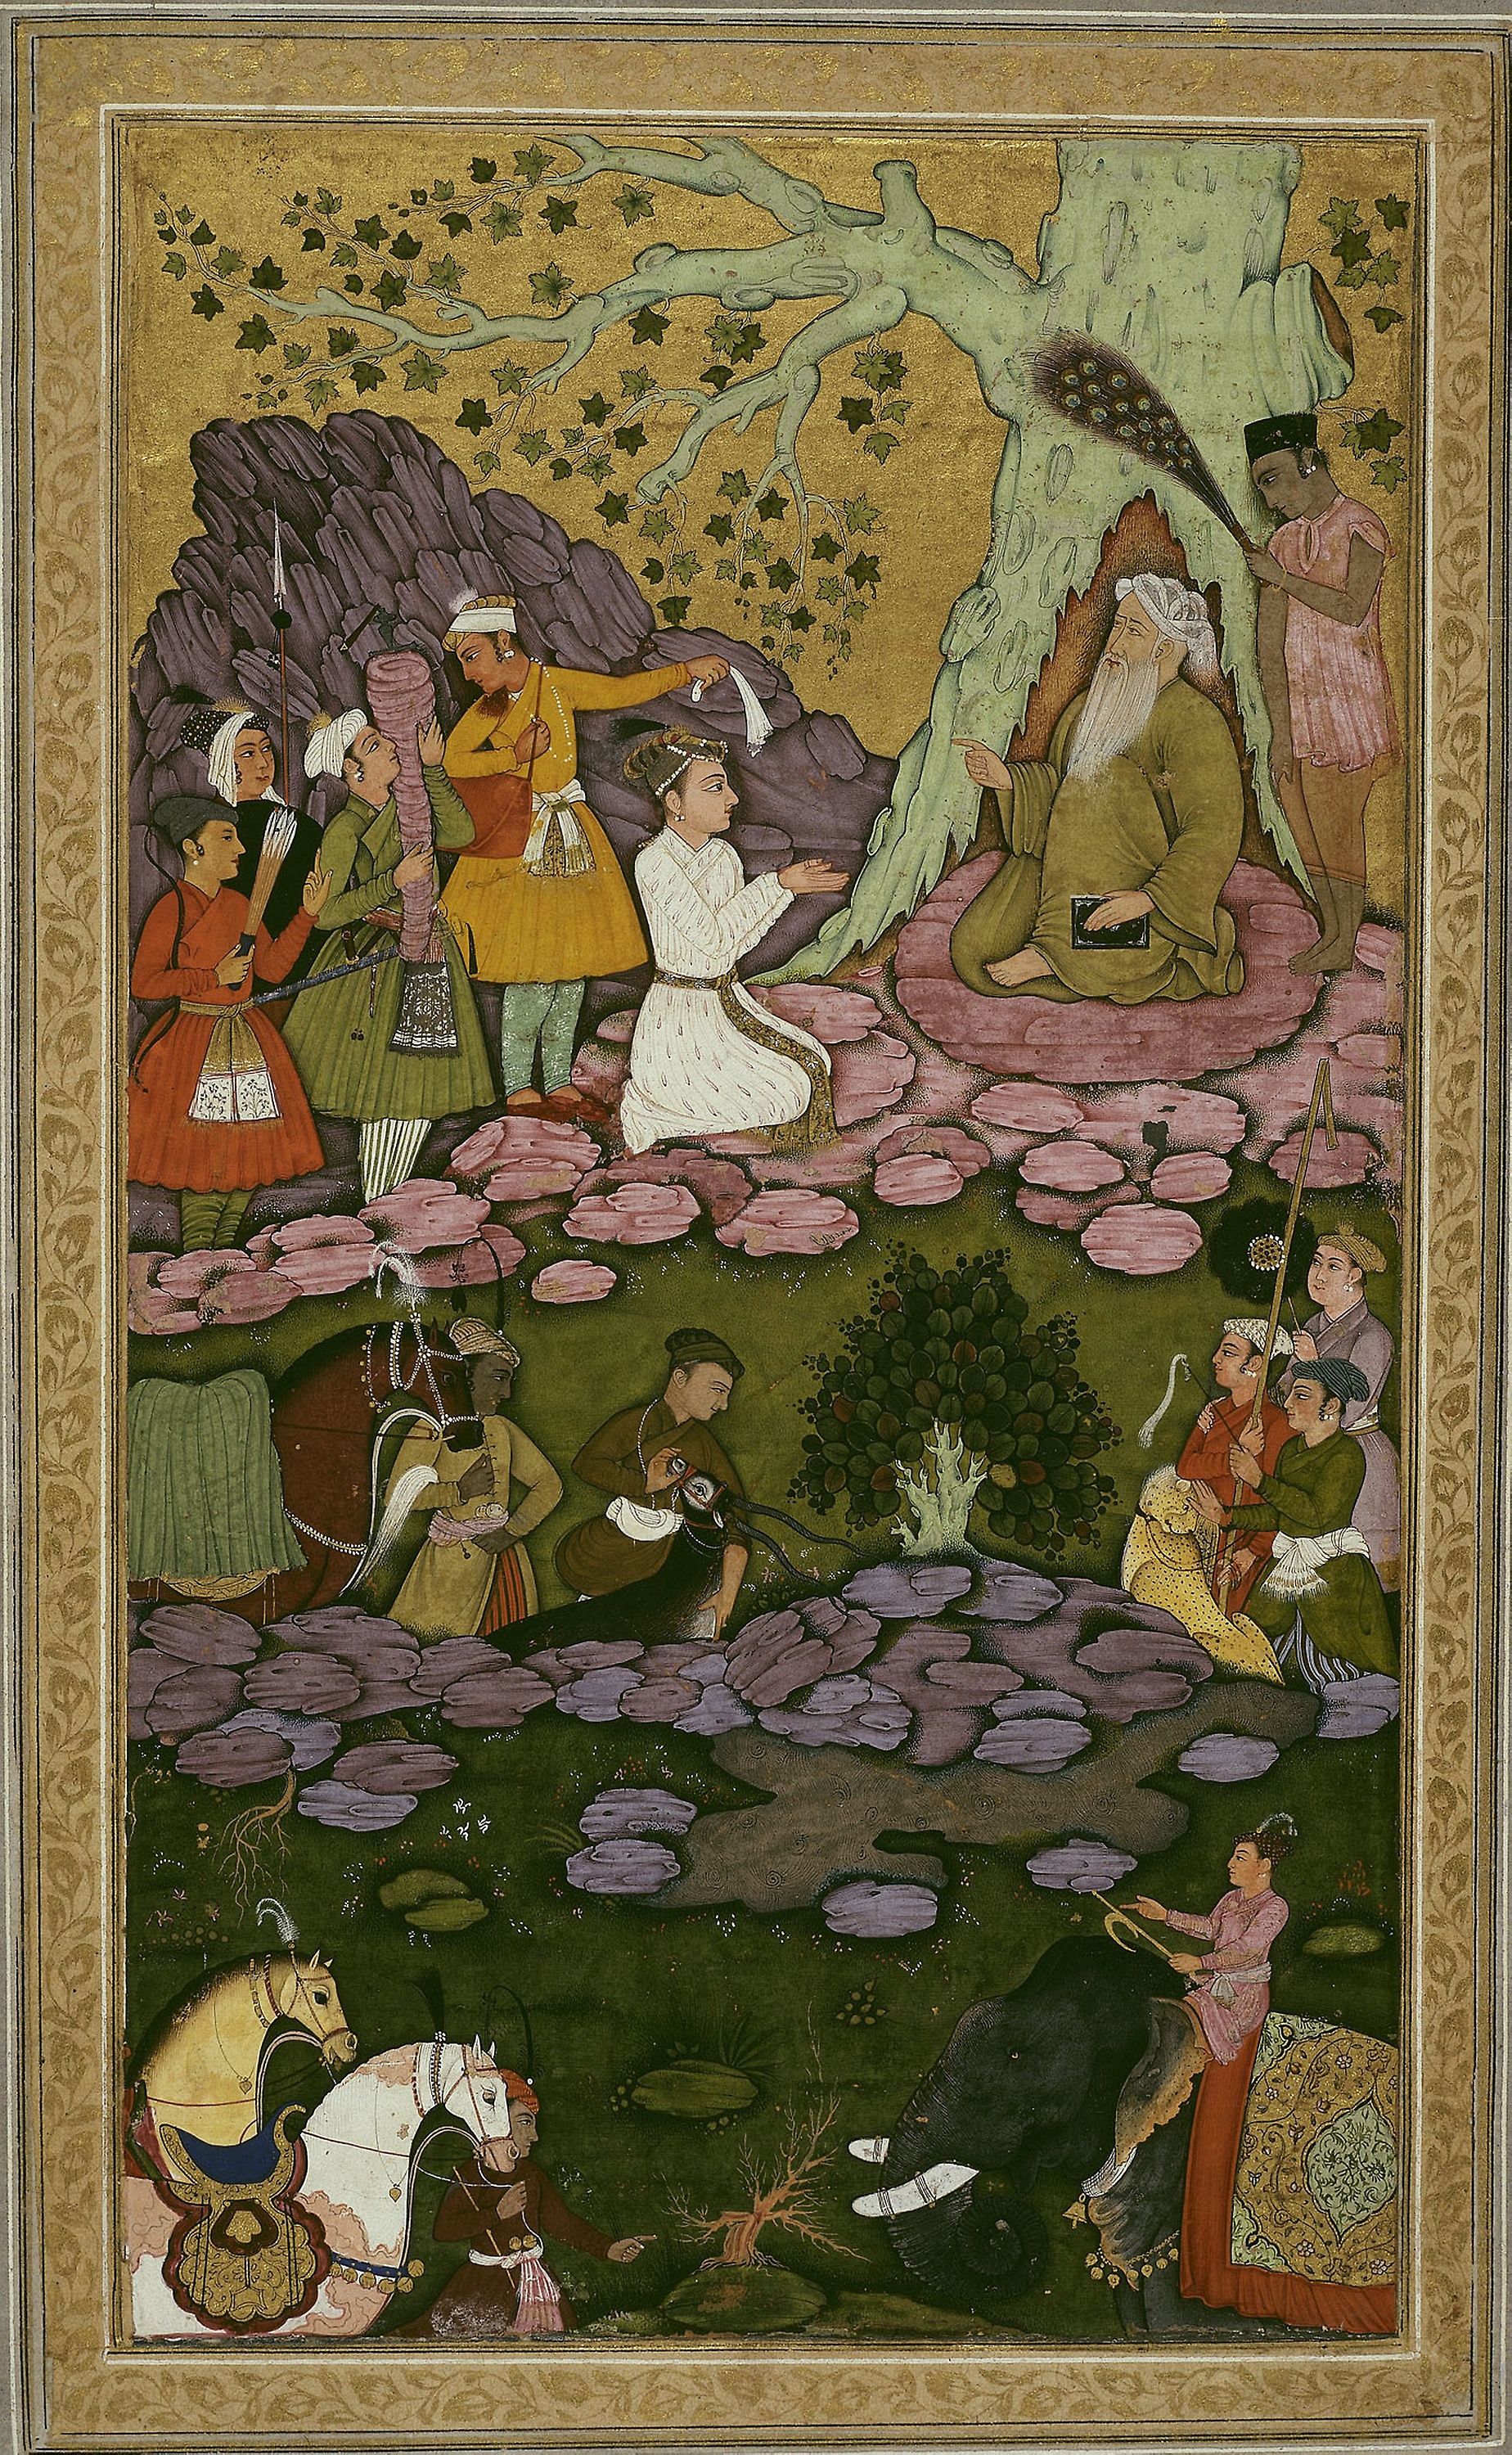
painting, art, miniature, textile, organism, tapestry, illustration, visual arts, history, fictional character